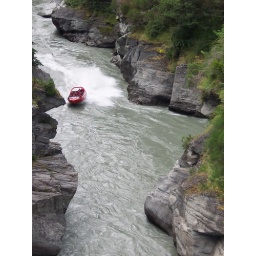
View from bridge over river, we did not go on this jet boat though!!!